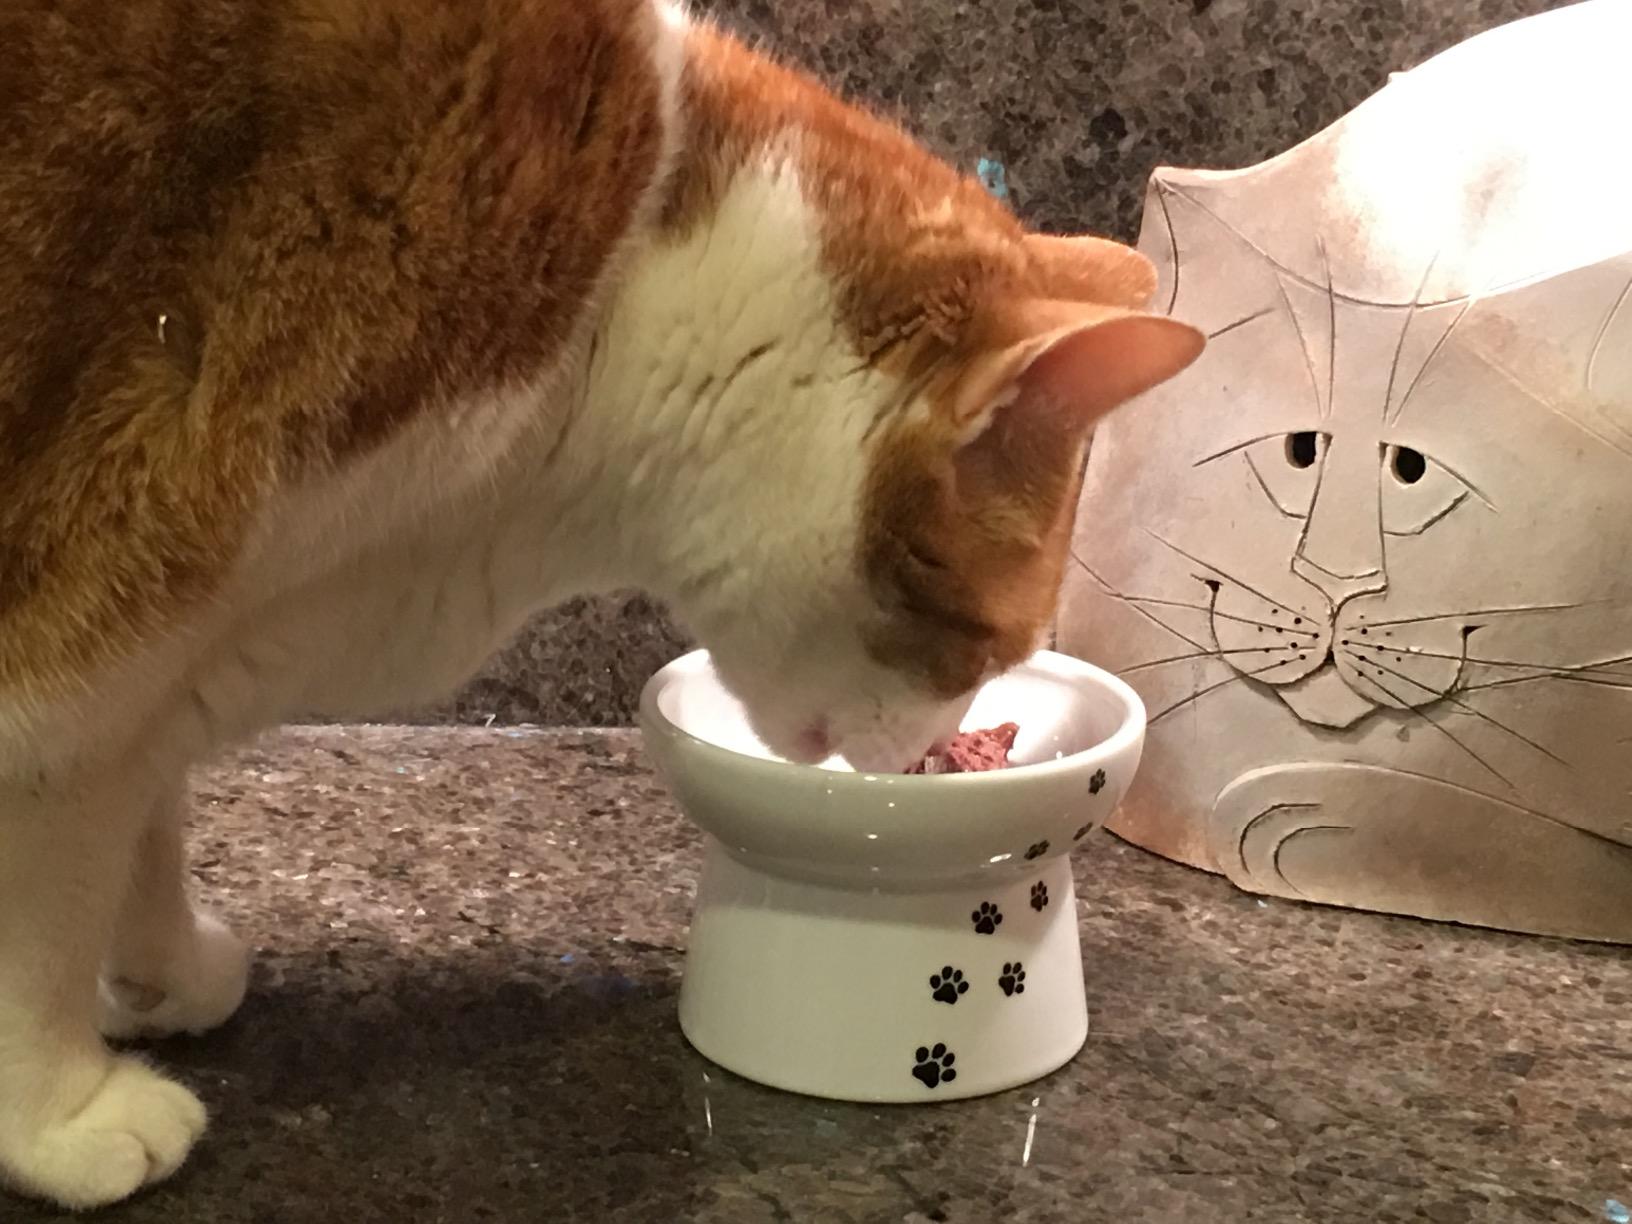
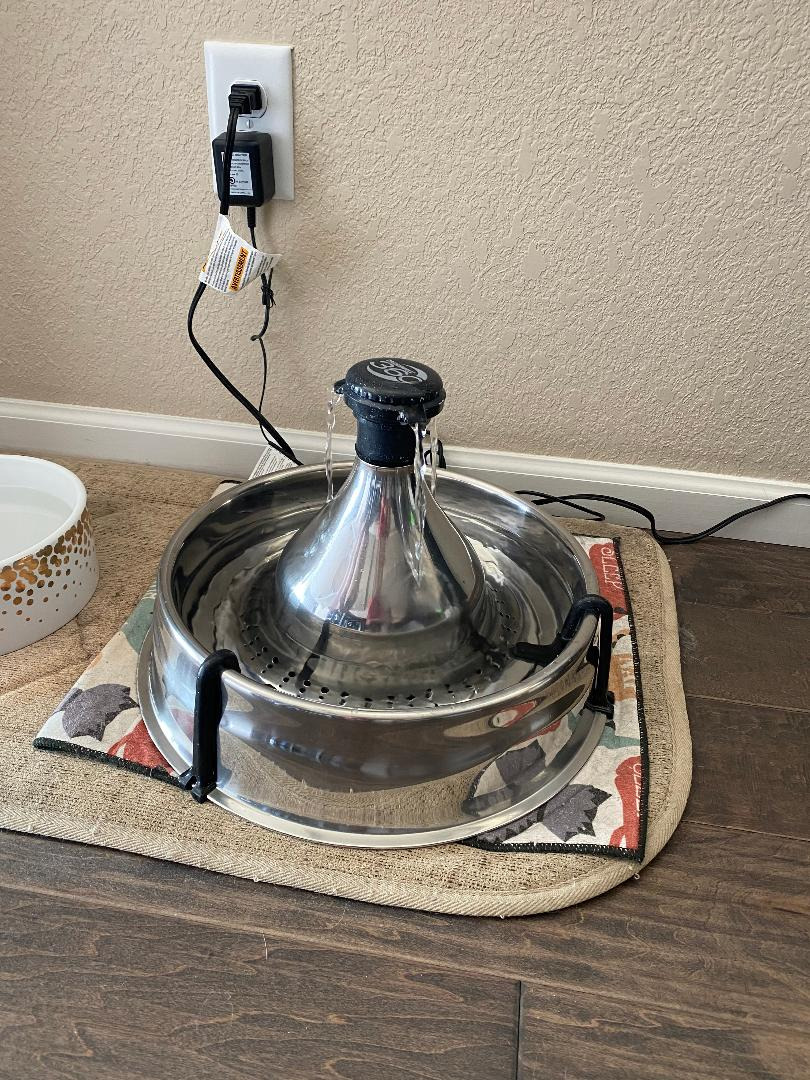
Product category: items_bowl
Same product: no